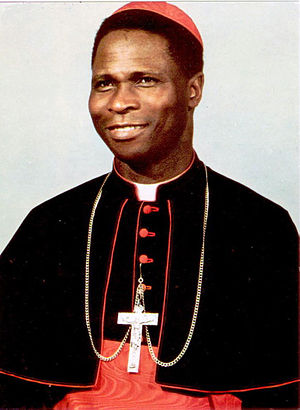
Bernardin Gantin
Bernardin Gantin var en af Den katolske kirkes kardinaler, tidligere prefekt for kongressione for biskopperne, tidligere dekanus for kardinalkollegiet, og tidligere Ærkebiskop af Cotonou.